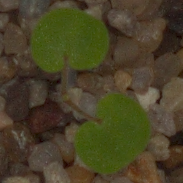
Label: smallflowered_cranesbill